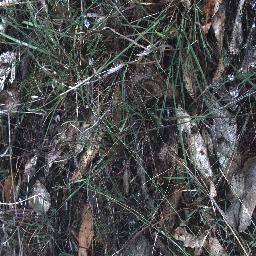
Label: negative